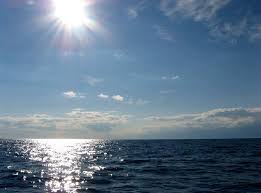
Weather: sun or clear